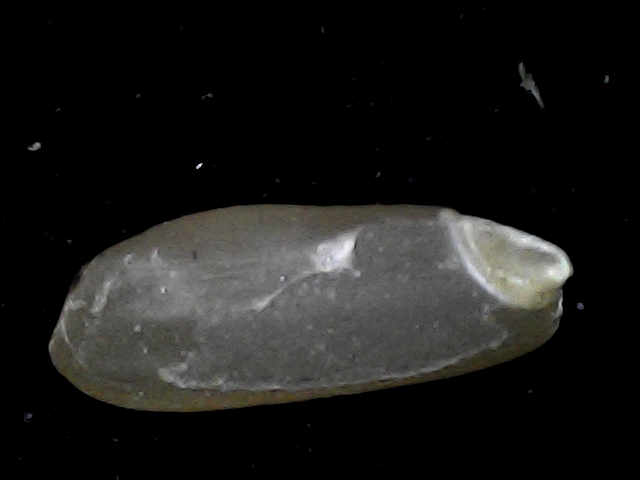
Rice variety: BD76